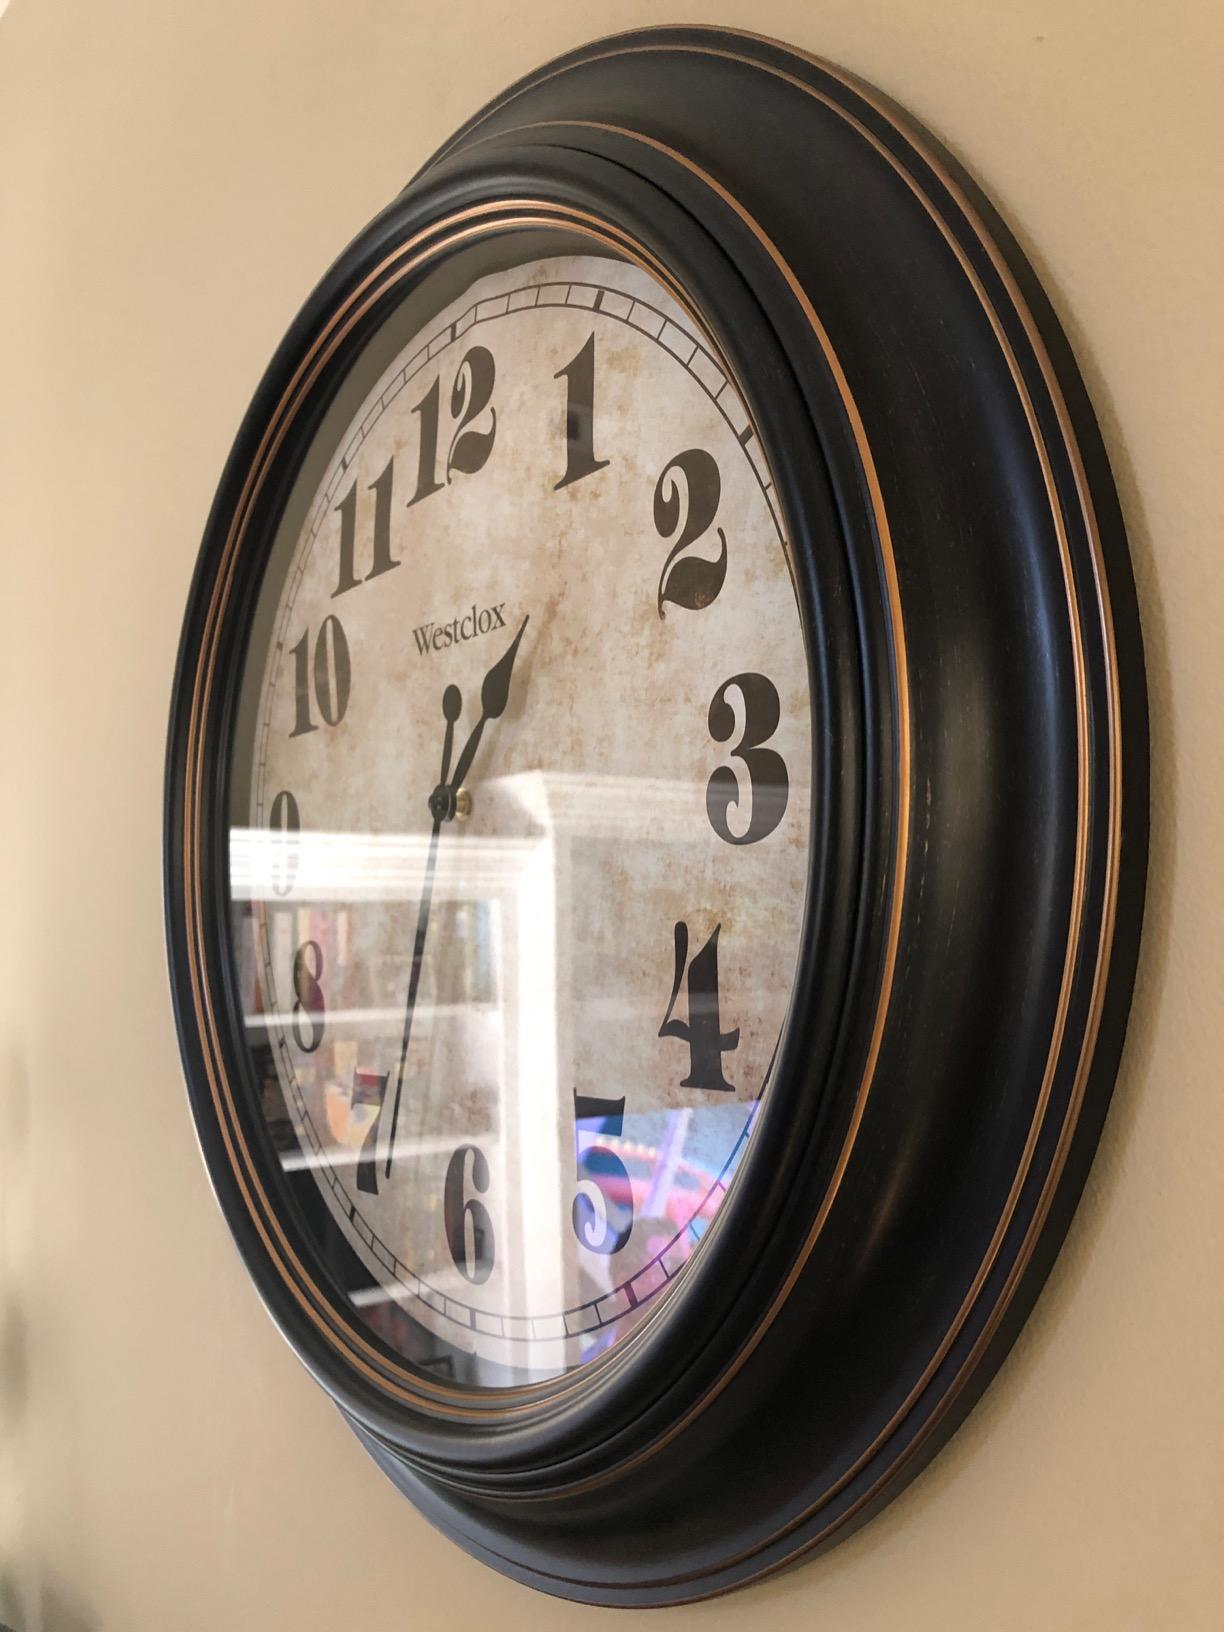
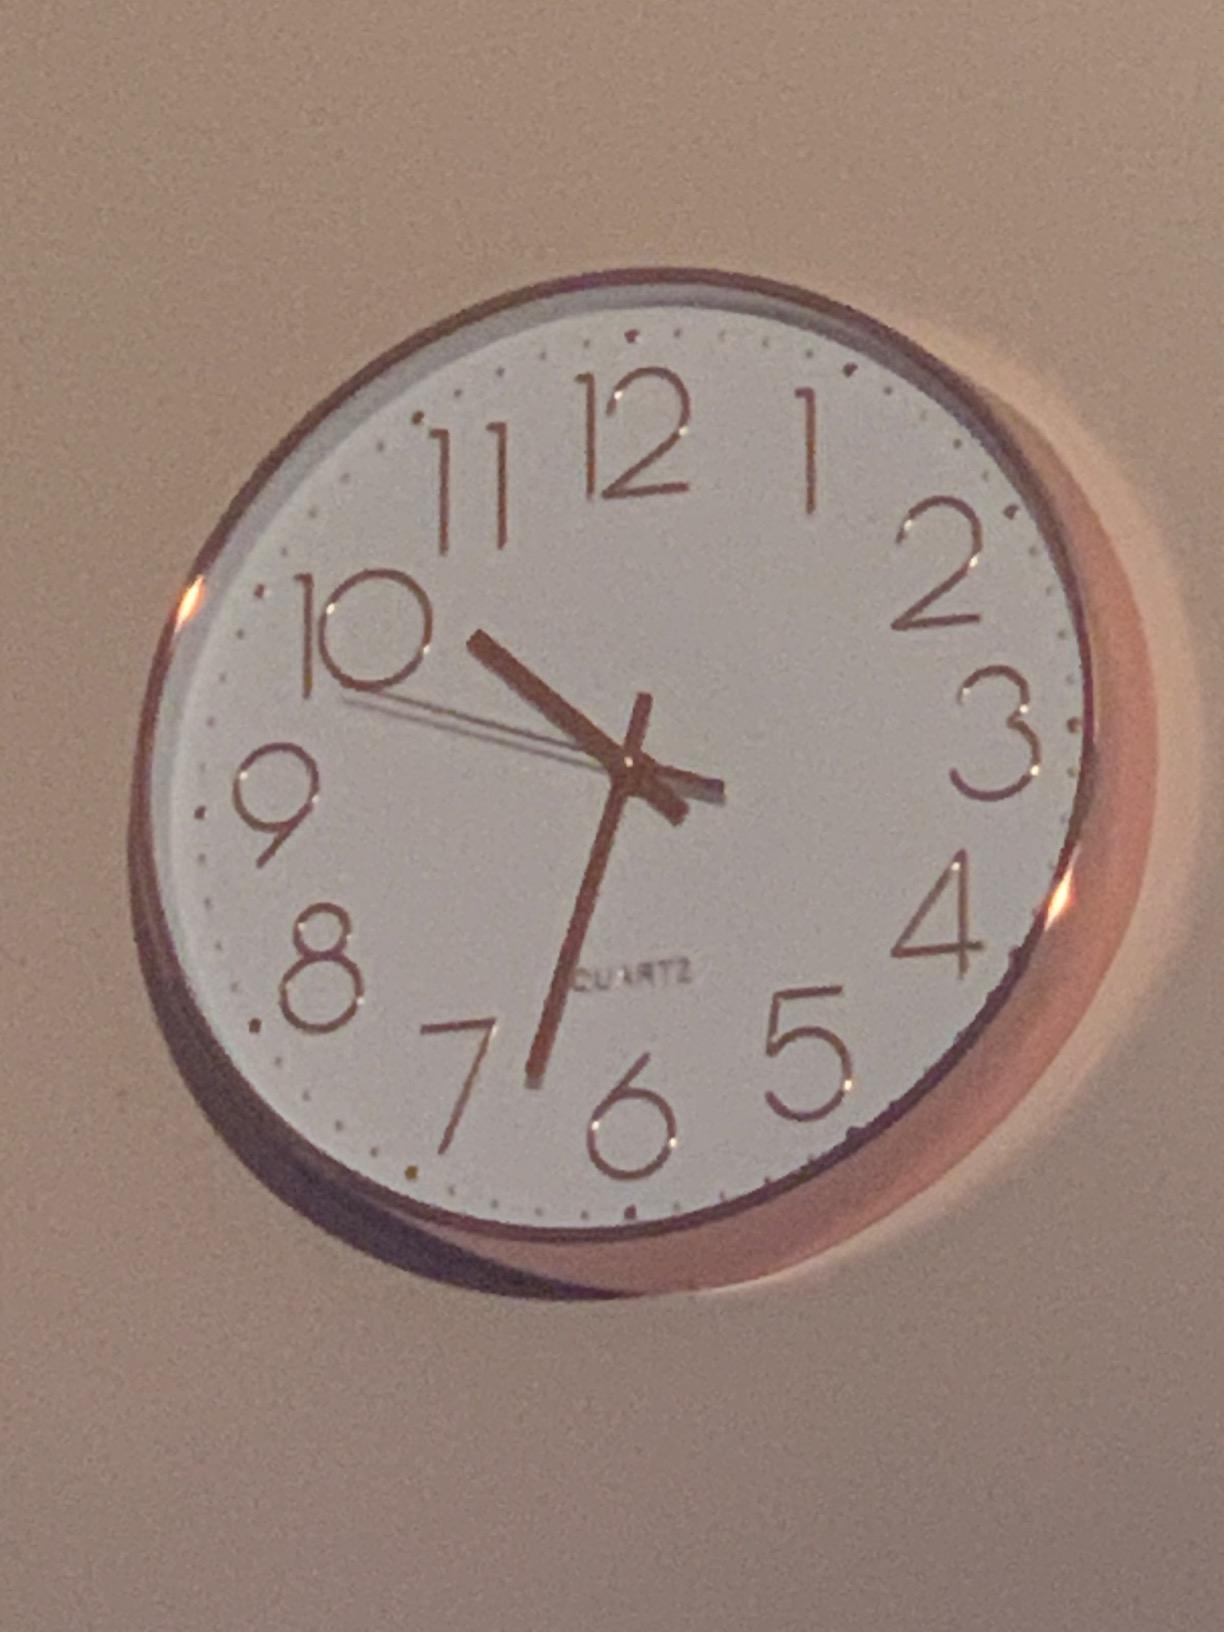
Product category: clock
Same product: no